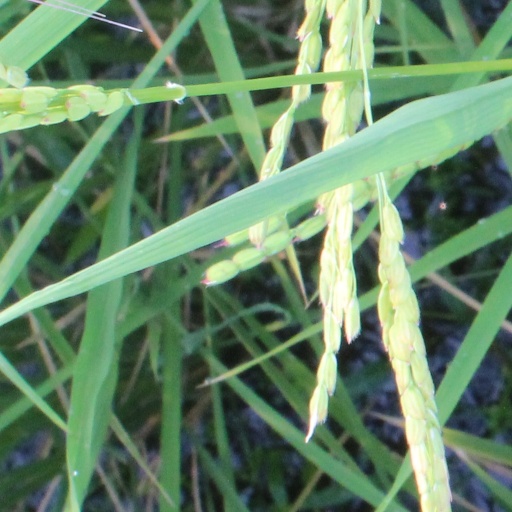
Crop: rice